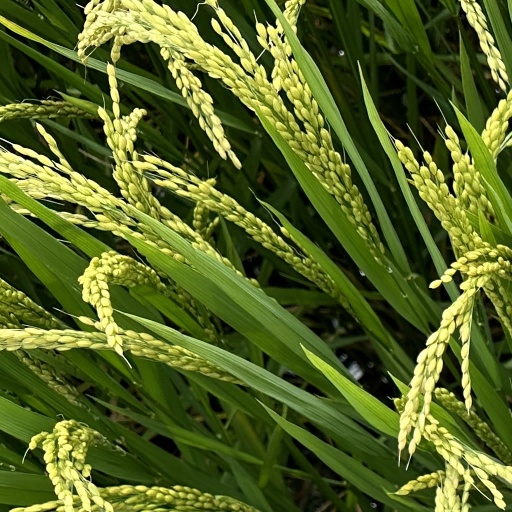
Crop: rice